Jürgen Saler

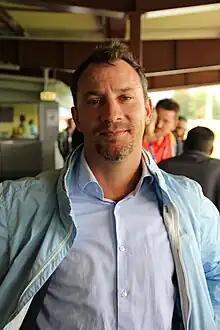

Jürgen Saler (born 4 October 1977) is a retired Austrian footballer.